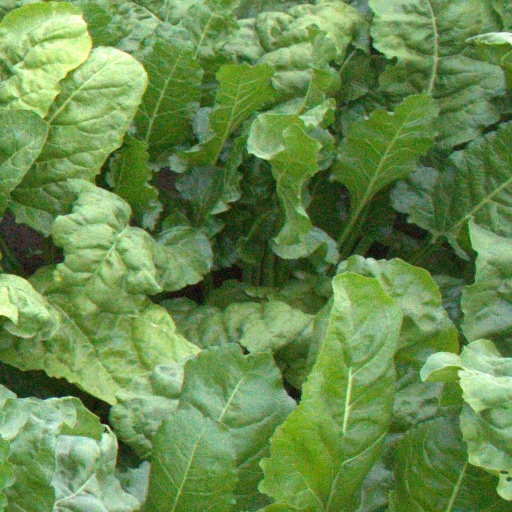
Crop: sugar beet